15th (Service) Battalion, Royal Welsh Fusiliers (1st London Welsh)

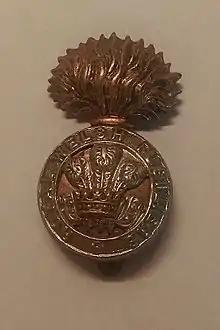
Cap badge of the Royal Welch Fusiliers

The 1st London Welsh Battalion, later the 15th (Service) Battalion, Royal Welsh Fusiliers, ('15th RWF') was a 'Pals battalion' of 'Kitchener's Army' recruited during World War I from Welshmen living in London. It served in 38th (Welsh) Division and took part in the division's costly attack on Mametz Wood during the Battle of the Somme. The battalion continued to serve on the Western Front, including the Third Battle of Ypres, until February 1918 when it was broken up to provide reinforcements to other units.